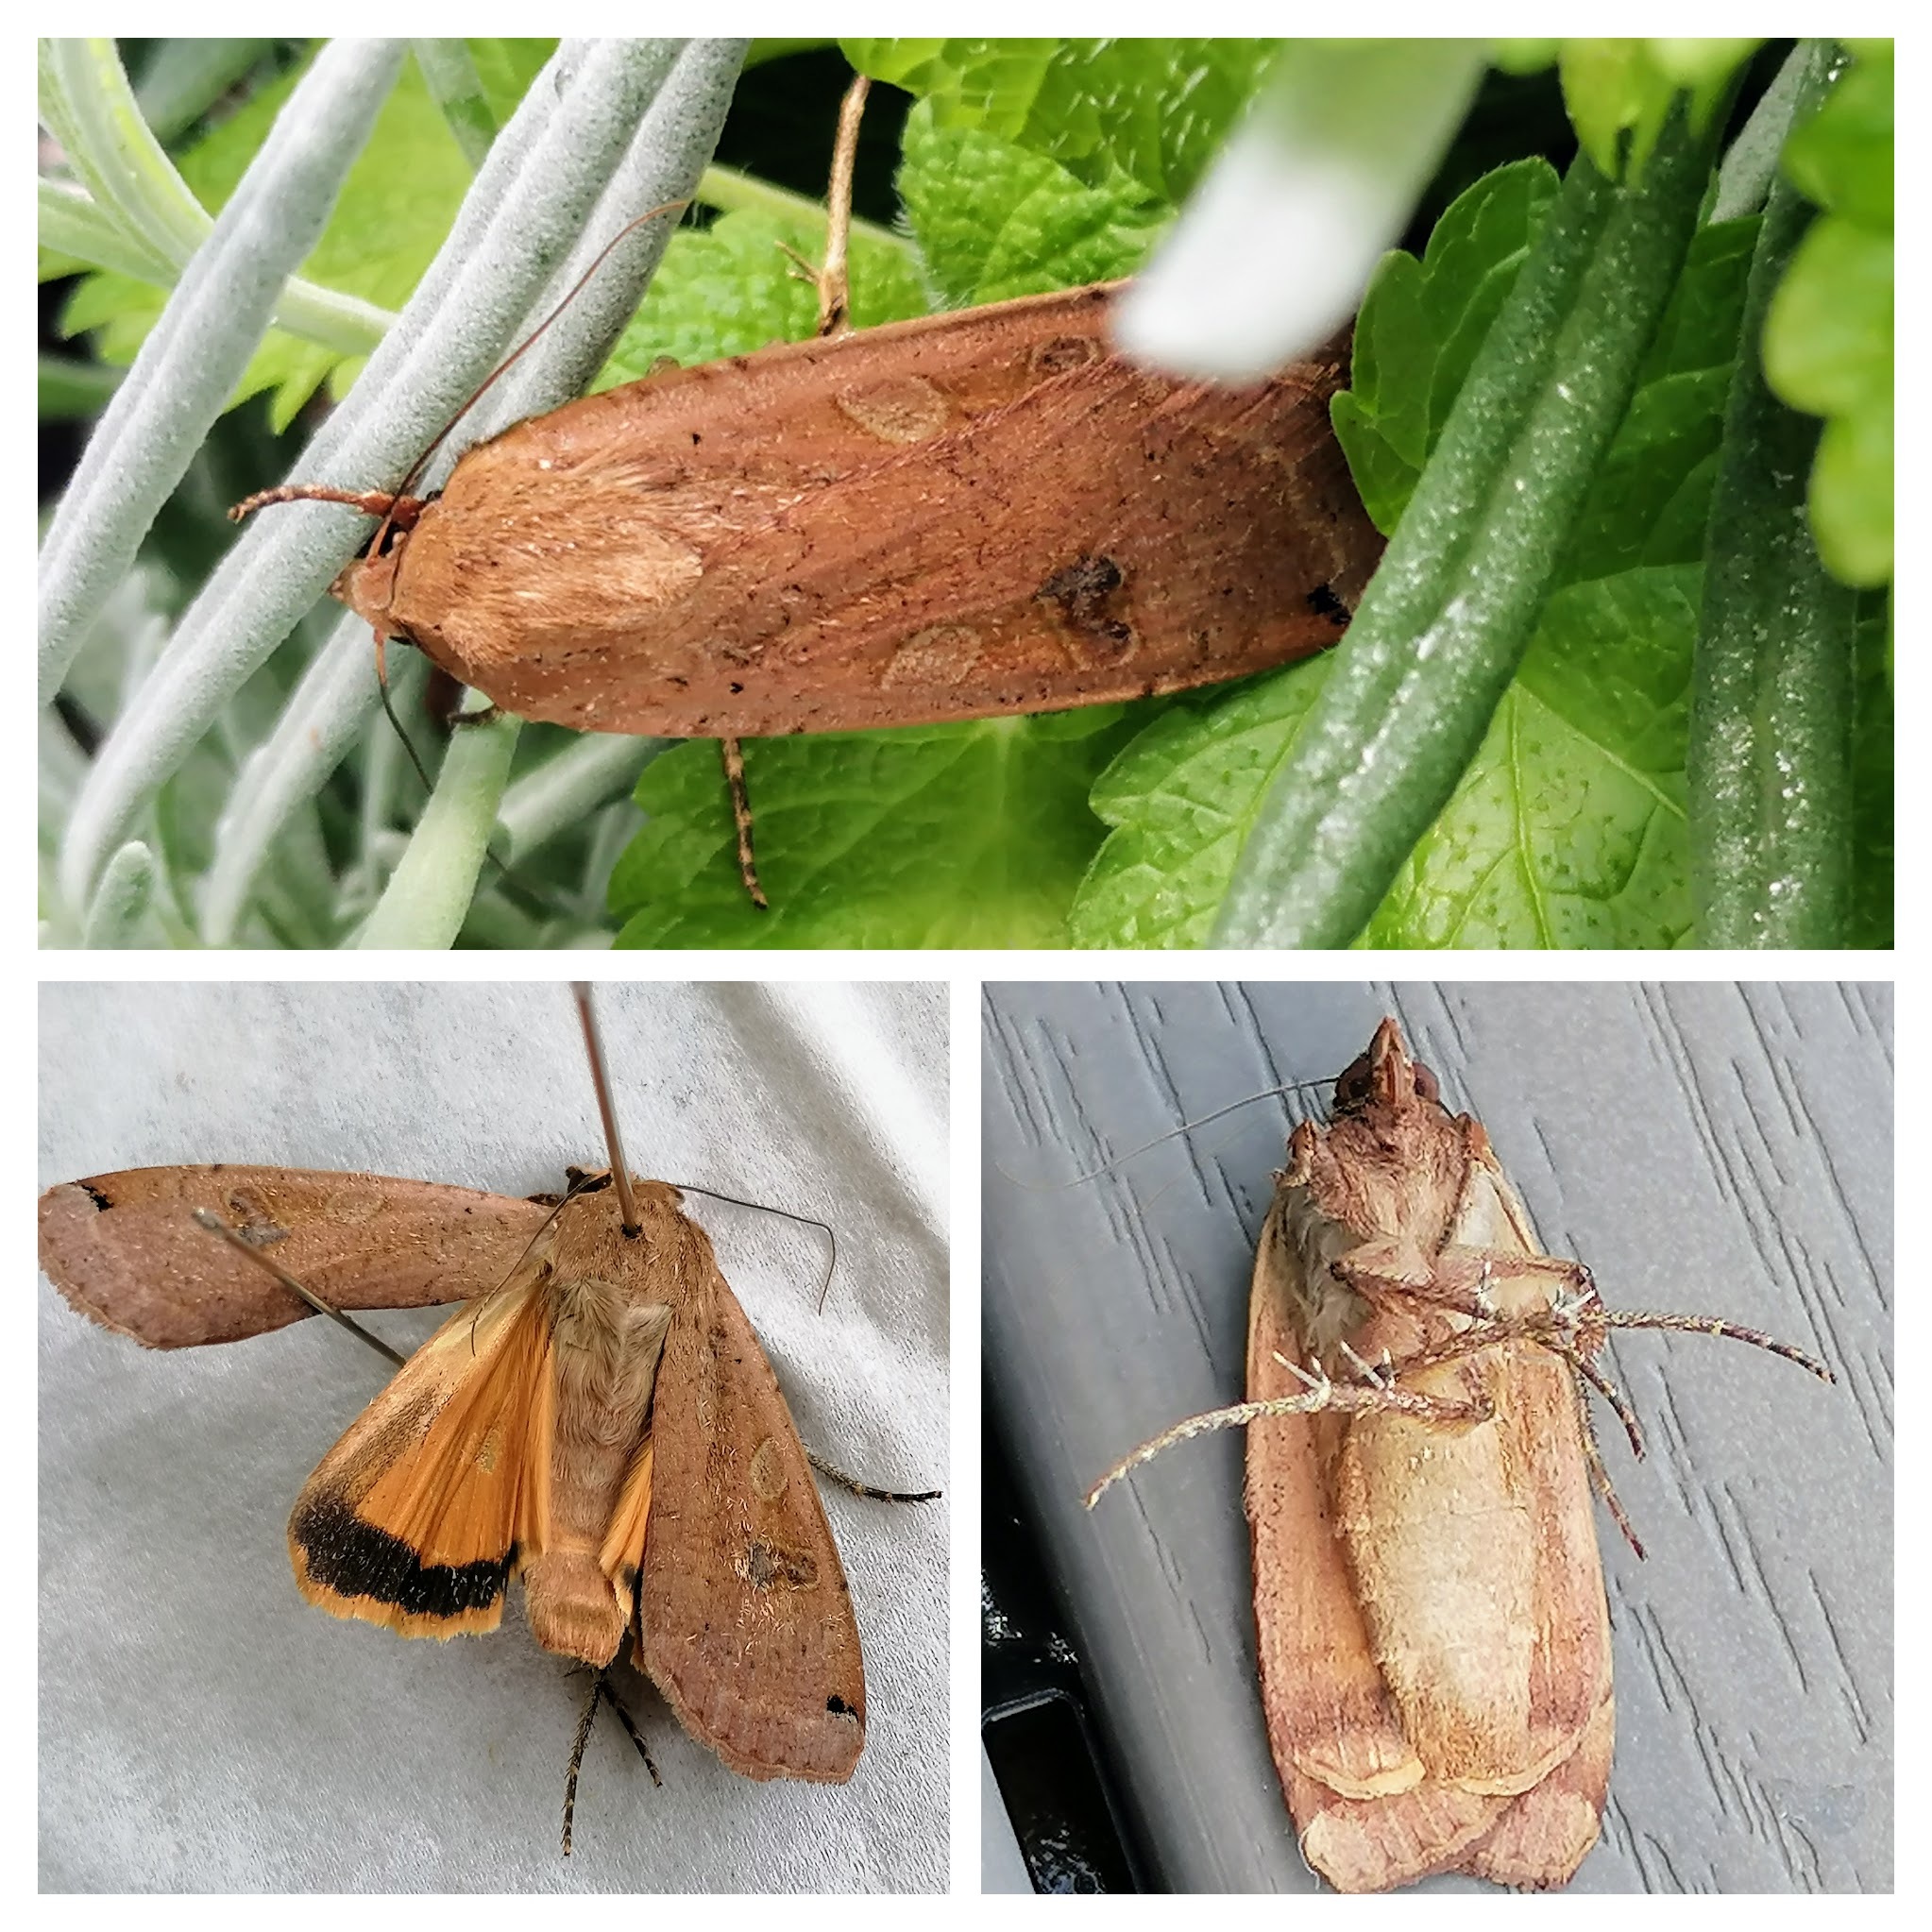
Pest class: cutworms